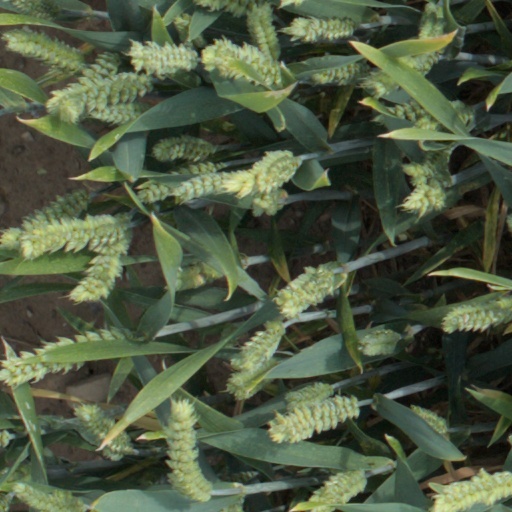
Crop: wheat